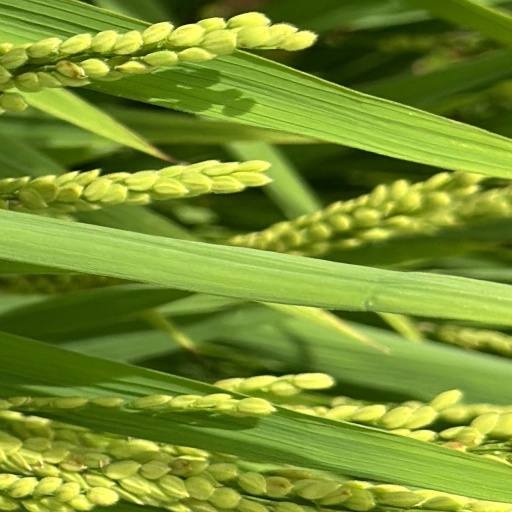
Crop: rice